Ramly Group

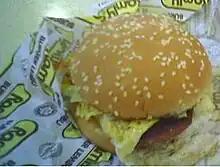
An original beef Ramly Burger Special.

Aside from producing burger meat and other frozen foods, the company is also known for its street stalls, which have sold the Ramly Burger in every state in Malaysia since 1979. The defining characteristic of a Ramly Burger is the patty itself wrapped in an omelette and topped with several condiments, which may include ketchup, mayonnaise, chili sauce, Maggi seasoning, and/or Worcestershire sauce, depending on the vendor. The term "Ramly Burger" has been used as a genericized trademark for similarly-prepared burgers which are not necessarily made with the Ramly beef patty as well. They are considered a local favourite, especially by city dwellers. It is estimated that there are over 25,000 Ramly Burger stalls nationwide as of 2015, with the monthly average income of about RM 5,000.